Women's professional sports

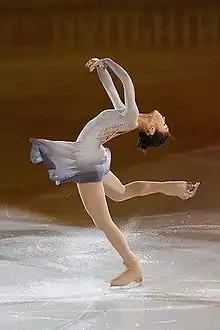
Yuna Kim South Korean figure skater performing at the 2010 World Championships

The 2015 Women's World Cup Final between the United States and Japan was the most viewed soccer match, between both men's or women's soccer, in American broadcast history. It averaged 23 million viewers and higher ratings than the NBA finals and the Stanley Cup finals. The final was also the most watched US-Spanish language broadcast of a FIFA Women's World Cup match in history. Overall, there were over 750 million viewers for the 2015 FIFA Women's World Cup, making it the most viewed Women's World Cup in history. The FIFA Women's World Cup is now the second-most watched FIFA tournament, with only the men's FIFA World Cup attracting more viewership. The 2019 FIFA Women's World Cup generated record viewership (993 million people watched on TV, 482 million on digital platforms), and the final was more popular than the 2018 men's final, with a 22% larger audience.